The Fantastic Case of The Four Specialists

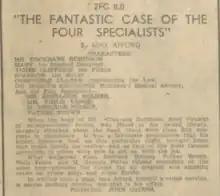
Wireless Weekly 8 Oct 1937

The Fantastic Case of the Four Specialists is a 1937 Australian radio play by Max Afford. The play was one of Afford's best known.